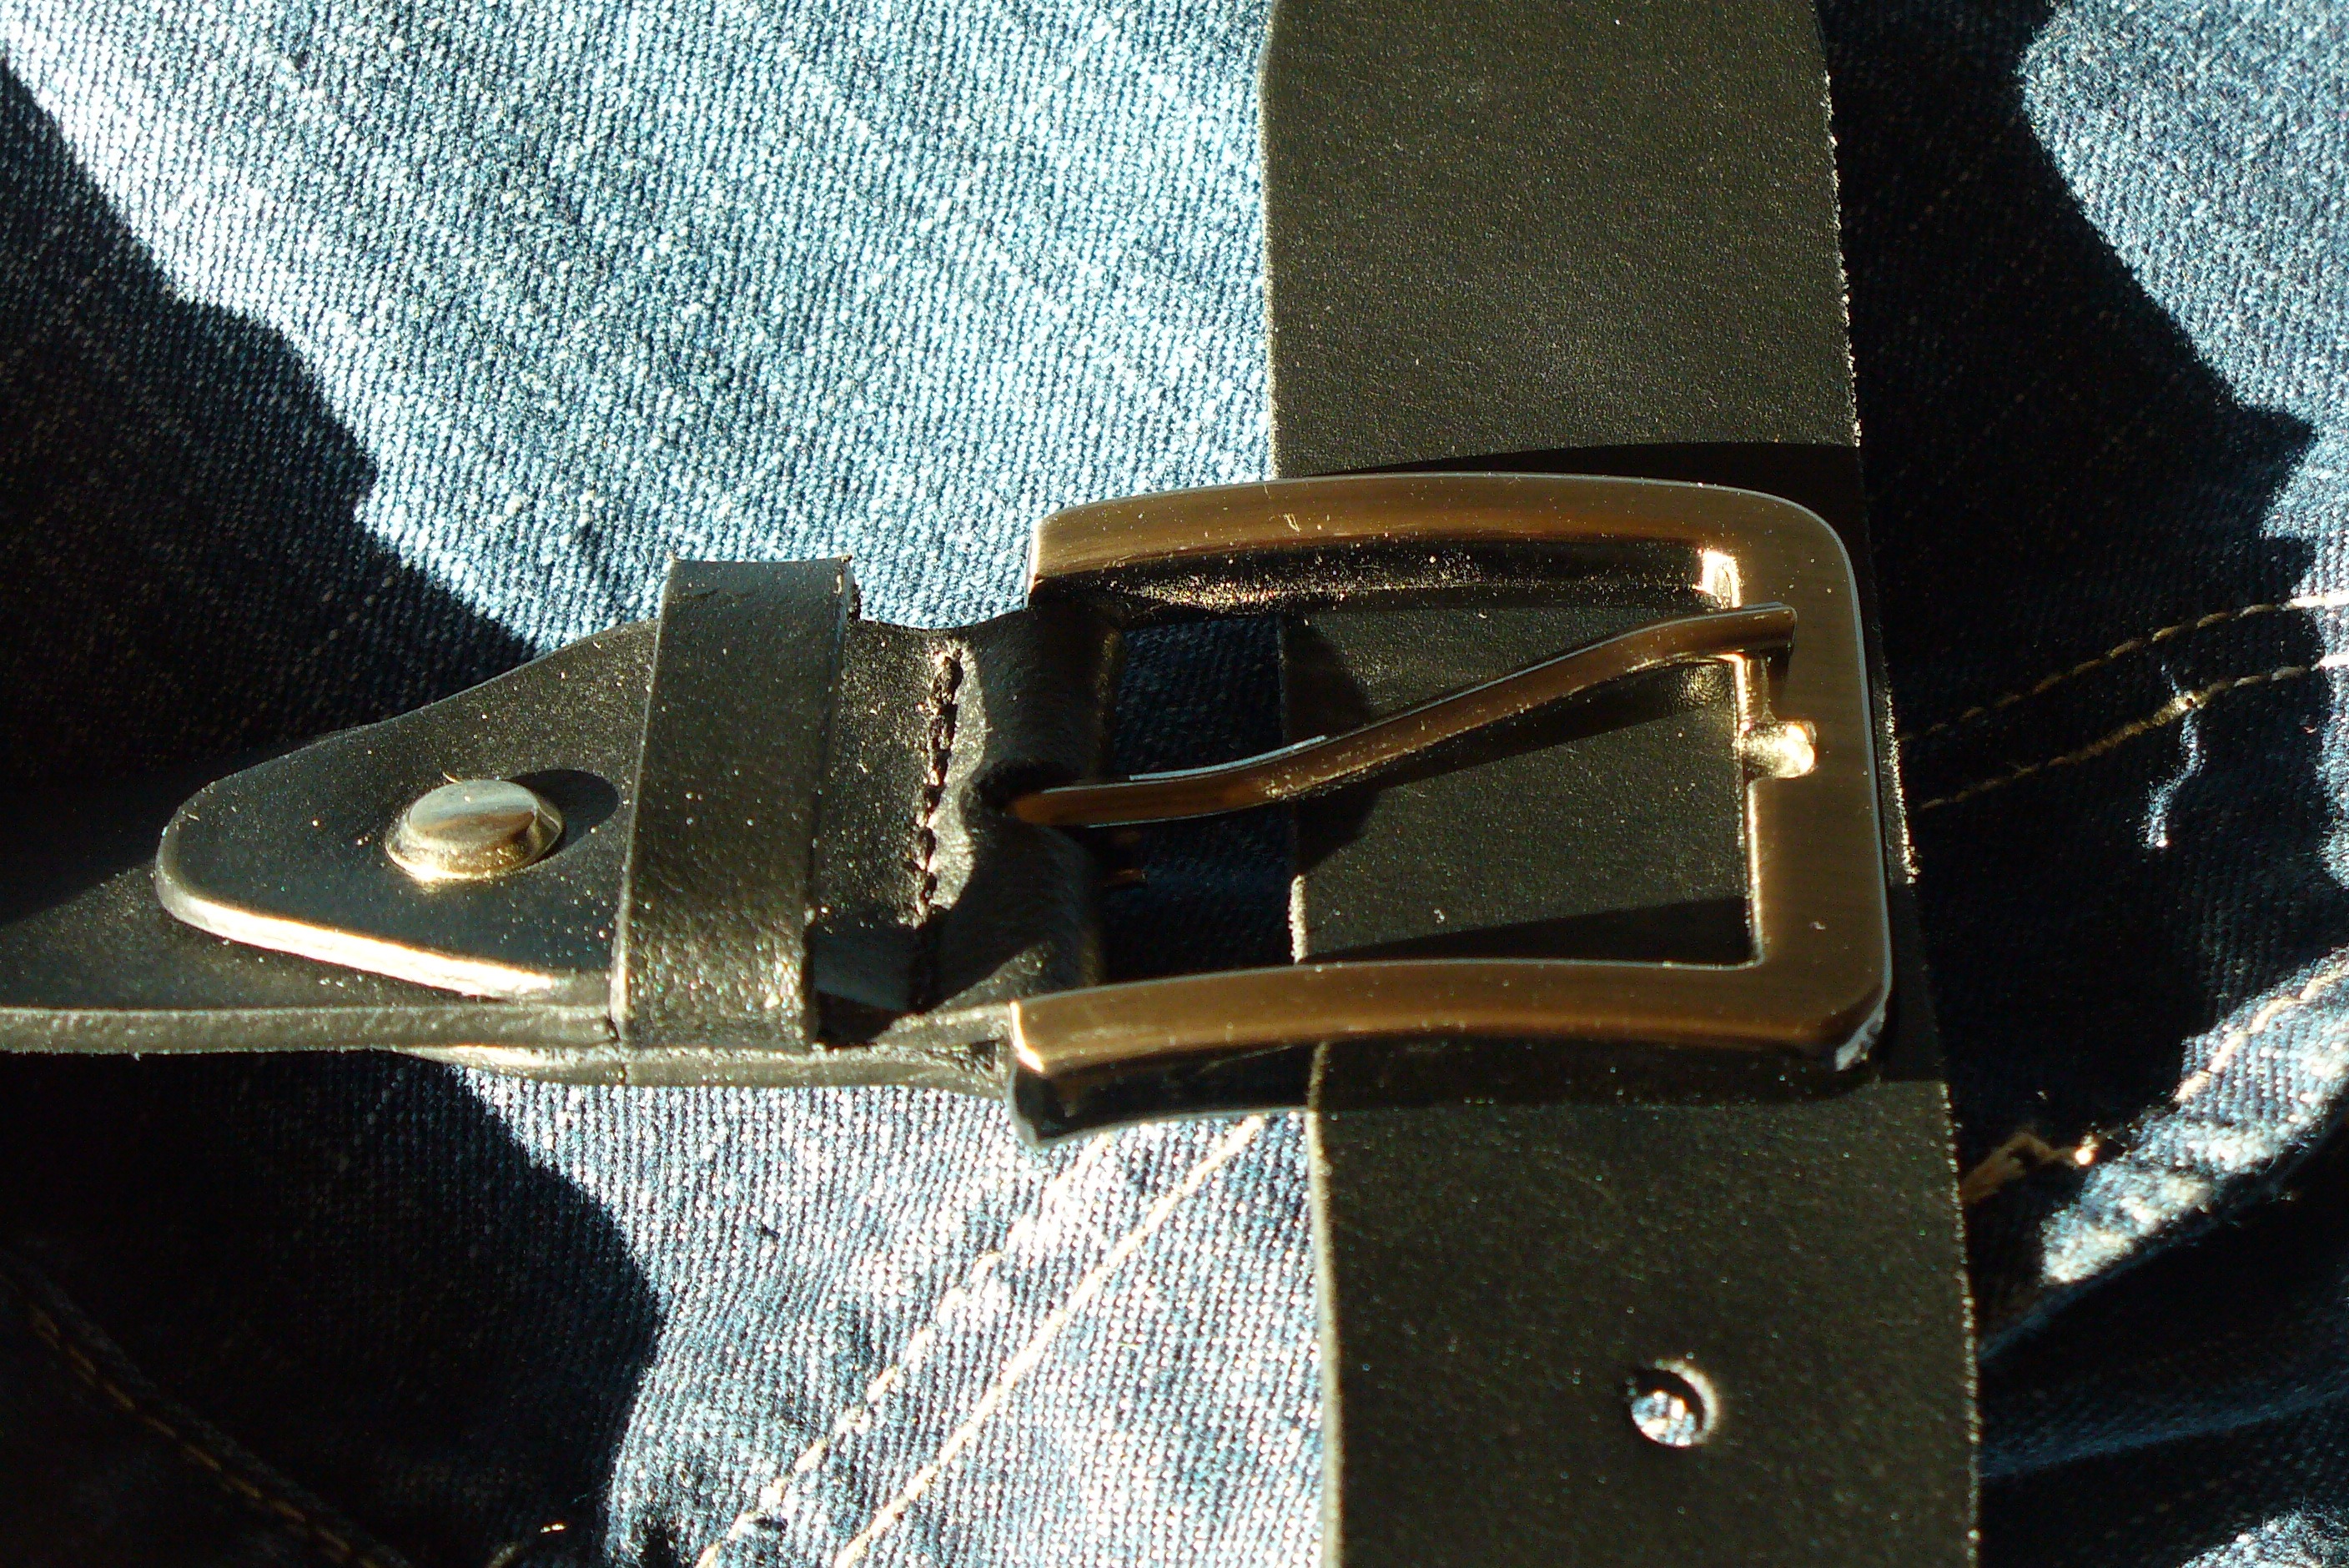
hand, leather, guitar, male, fashion, clothing, close, denim, garment, fabric, trousers, pants, belt, apparel, style, classic, waist, casual, loop, wear, trend, strap, stylish, accessory, buckle, fasten, cowhide, clasp, fashion accessory, waistband